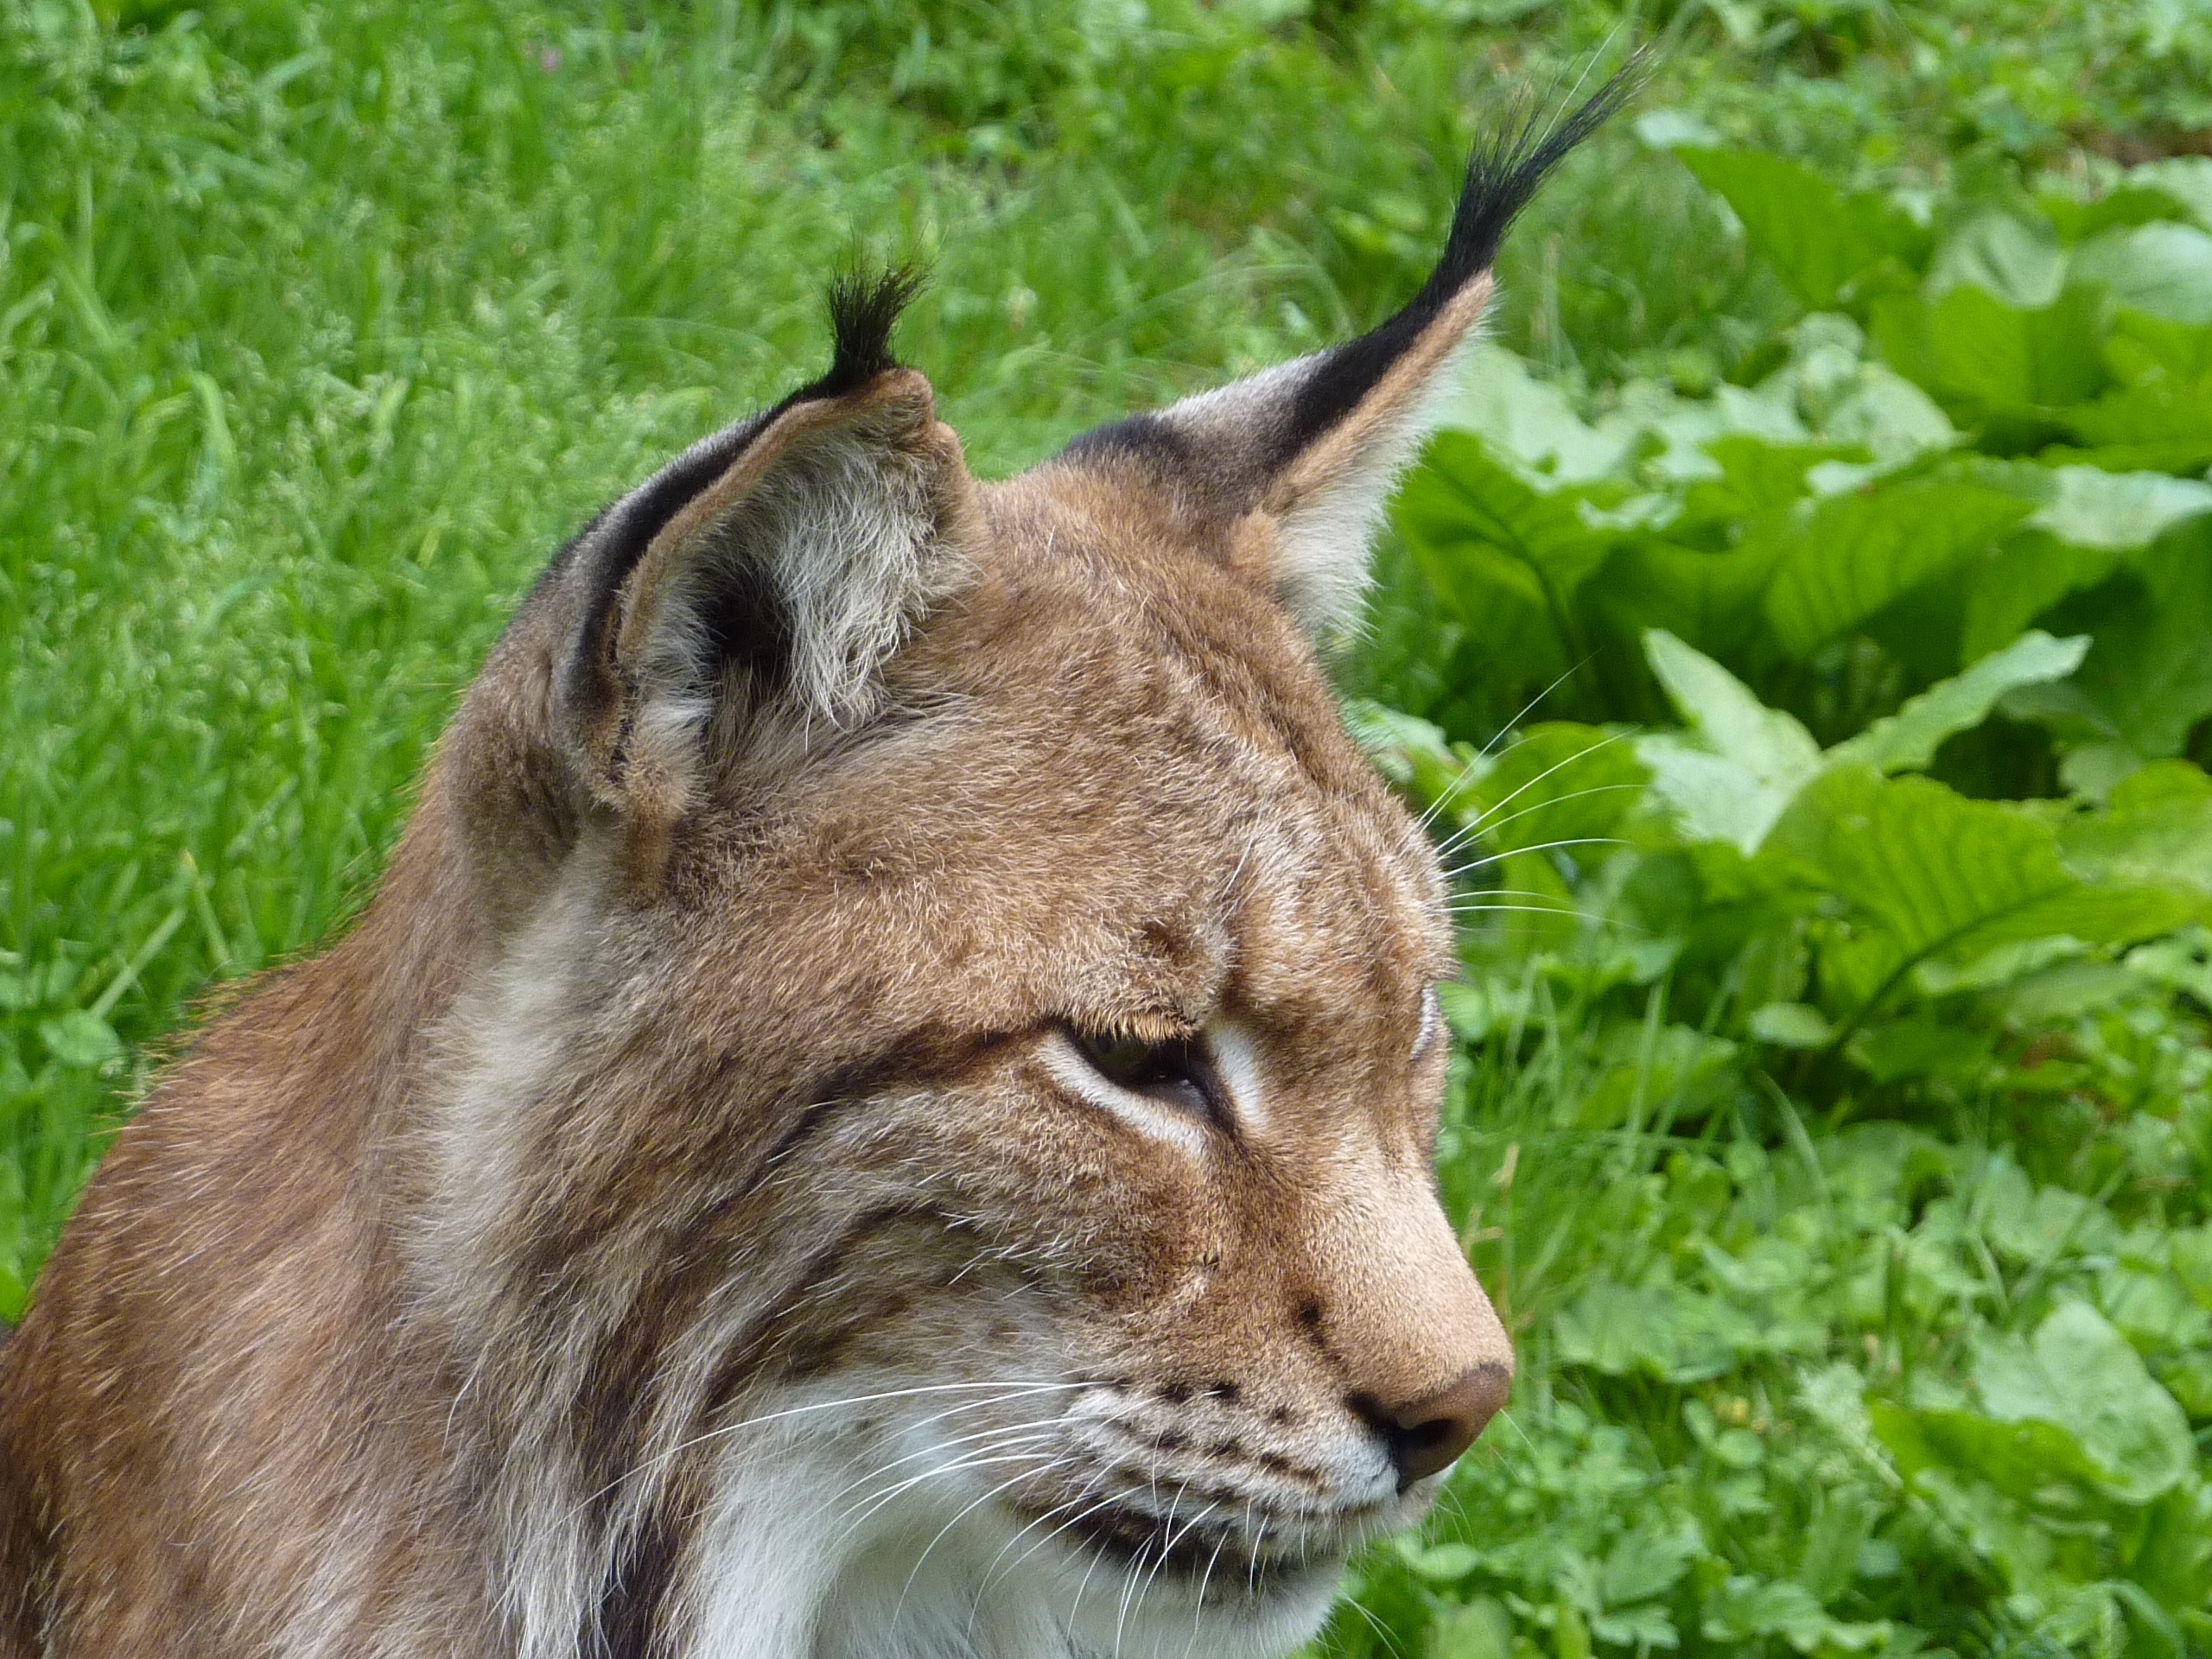
animal, wildlife, wild, fur, cat, mammal, predator, fauna, big cat, whiskers, mammals, vertebrate, lynx, wildcat, animal world, puma, felidae, wild cat, lynx lynx, small to medium sized cats, cat like mammal